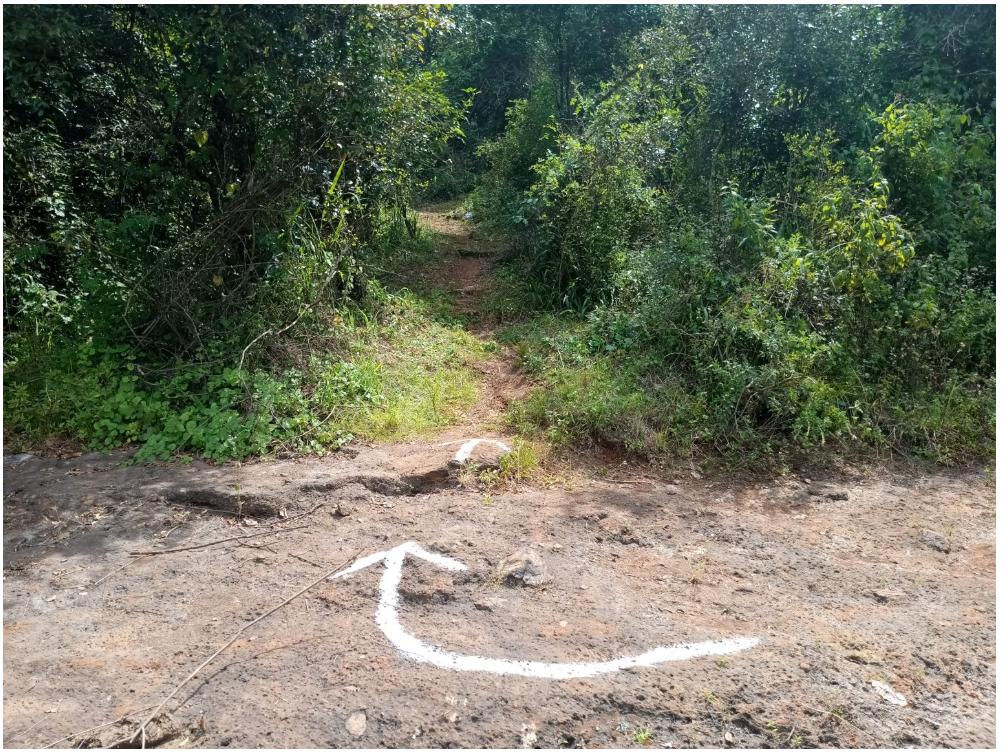
Mazingira ya misutuni kukiwa na miti mirefu na vichaka vilivofunga, pembezoni kukiwa na barabara ya vumbi ambapo kumechorwa mstari mweupe wenye mshale mbele, unaoonyesha kukata kona na kupita njia hiyo nyembamba.